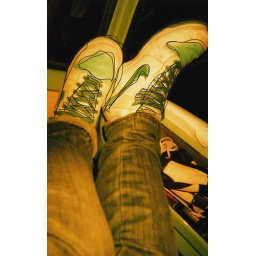
taken with disposable lomo with black lines over shoes - 2 layers